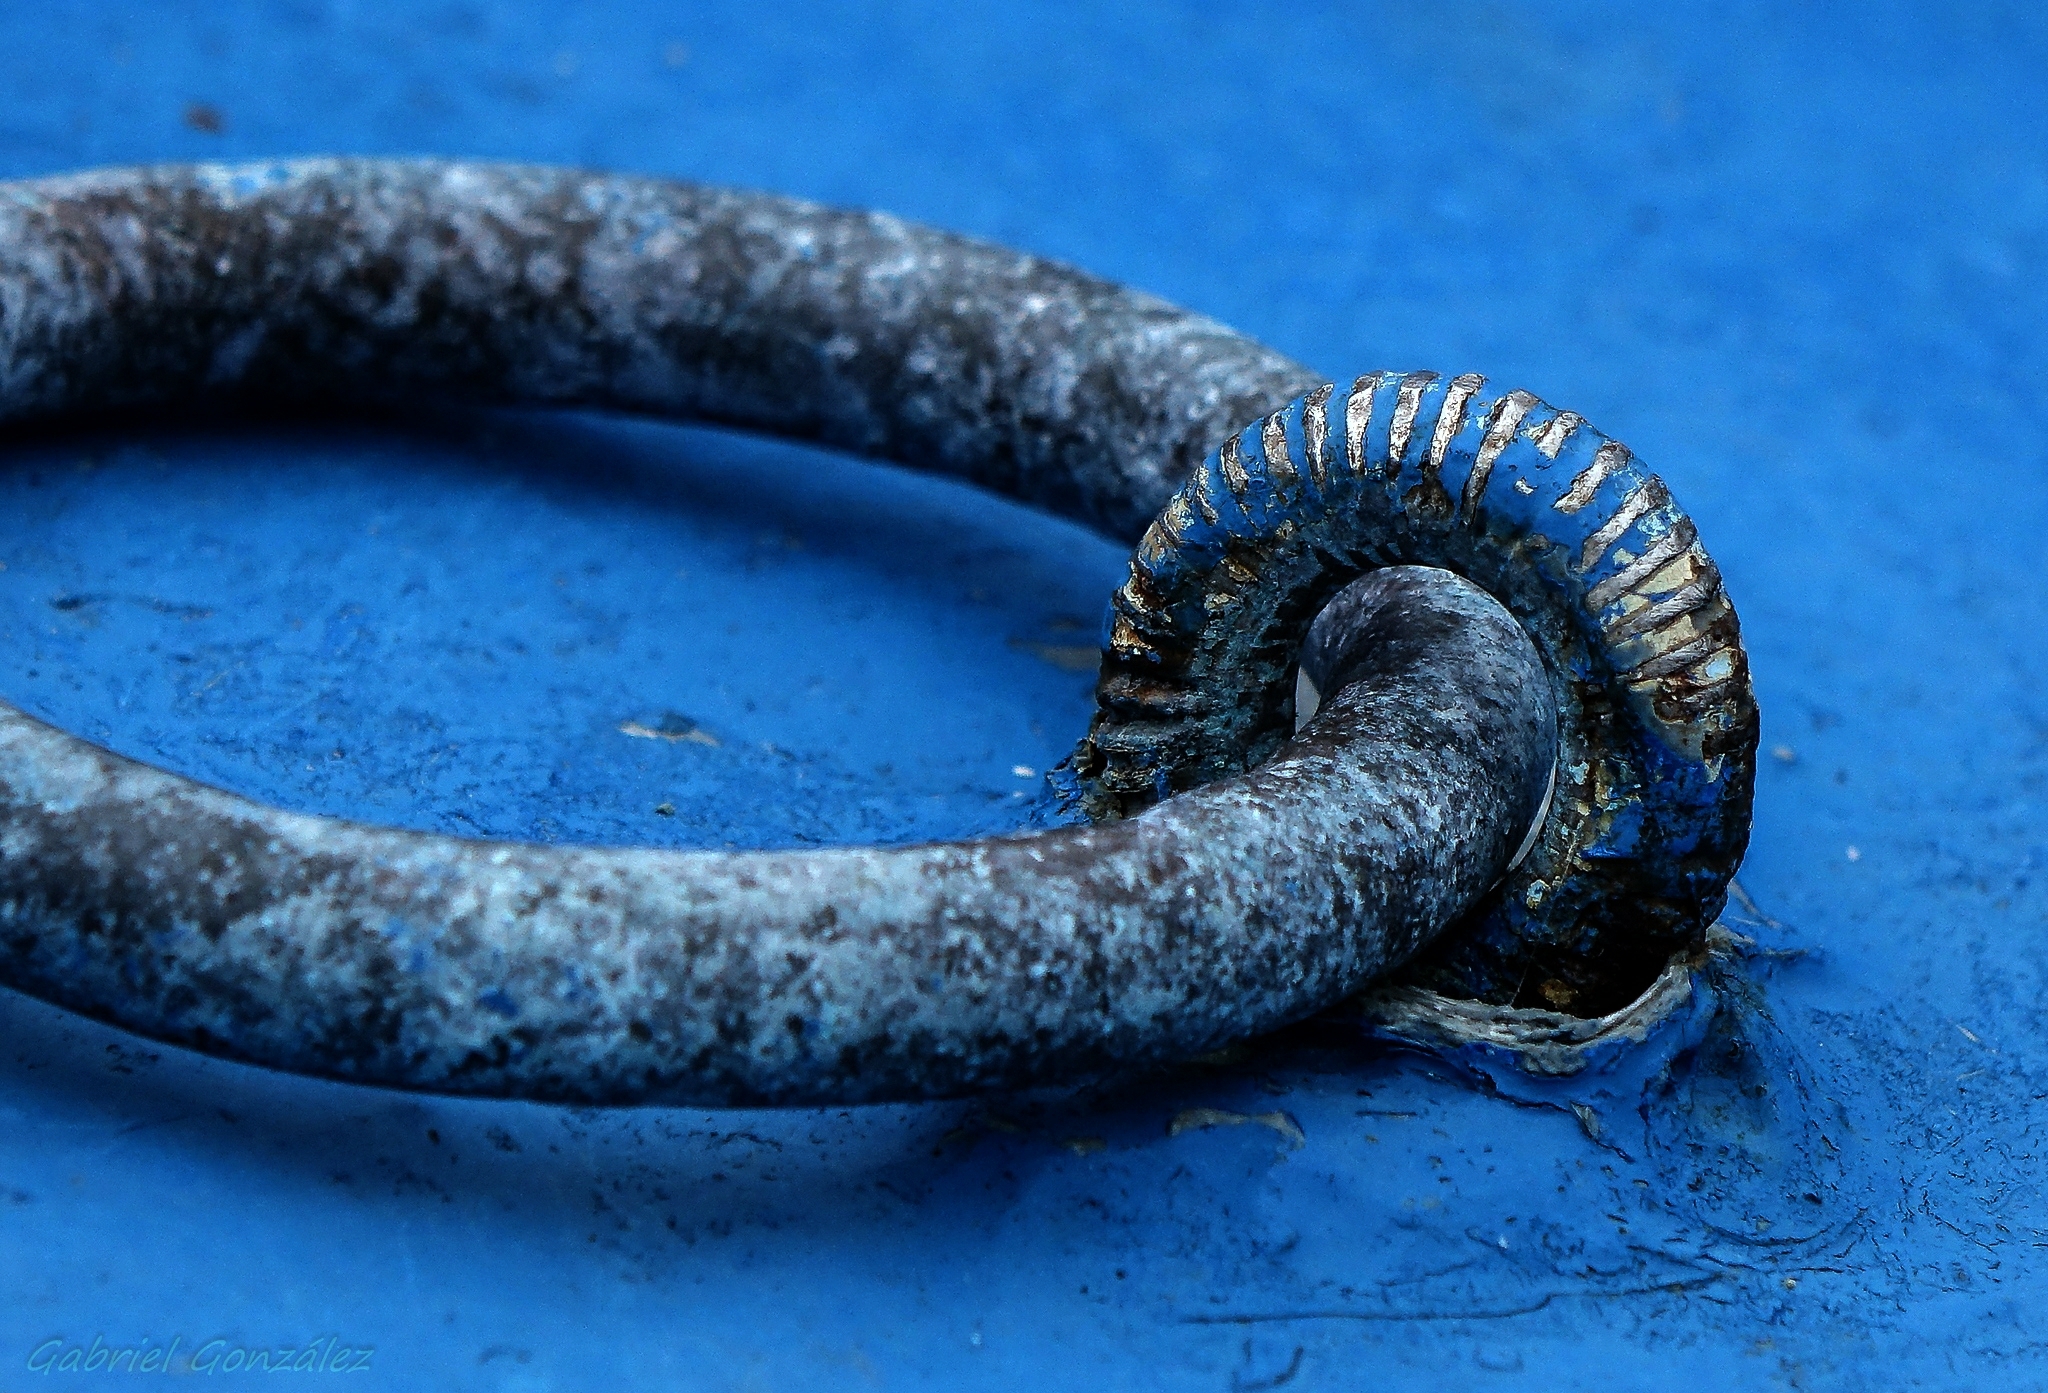
horn, macro, blue, close up, galicia, espana, ggl1, gaby1, xovesphoto, varios, some, sonyrx10, rx10, cangasdomorrazo, gphoto, xelodegalicia, macro photography, gabrielcoru a, cangasdomorrazogaliciaespa a